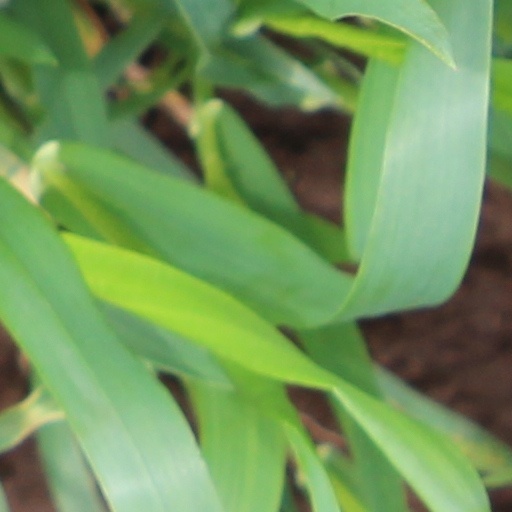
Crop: wheat